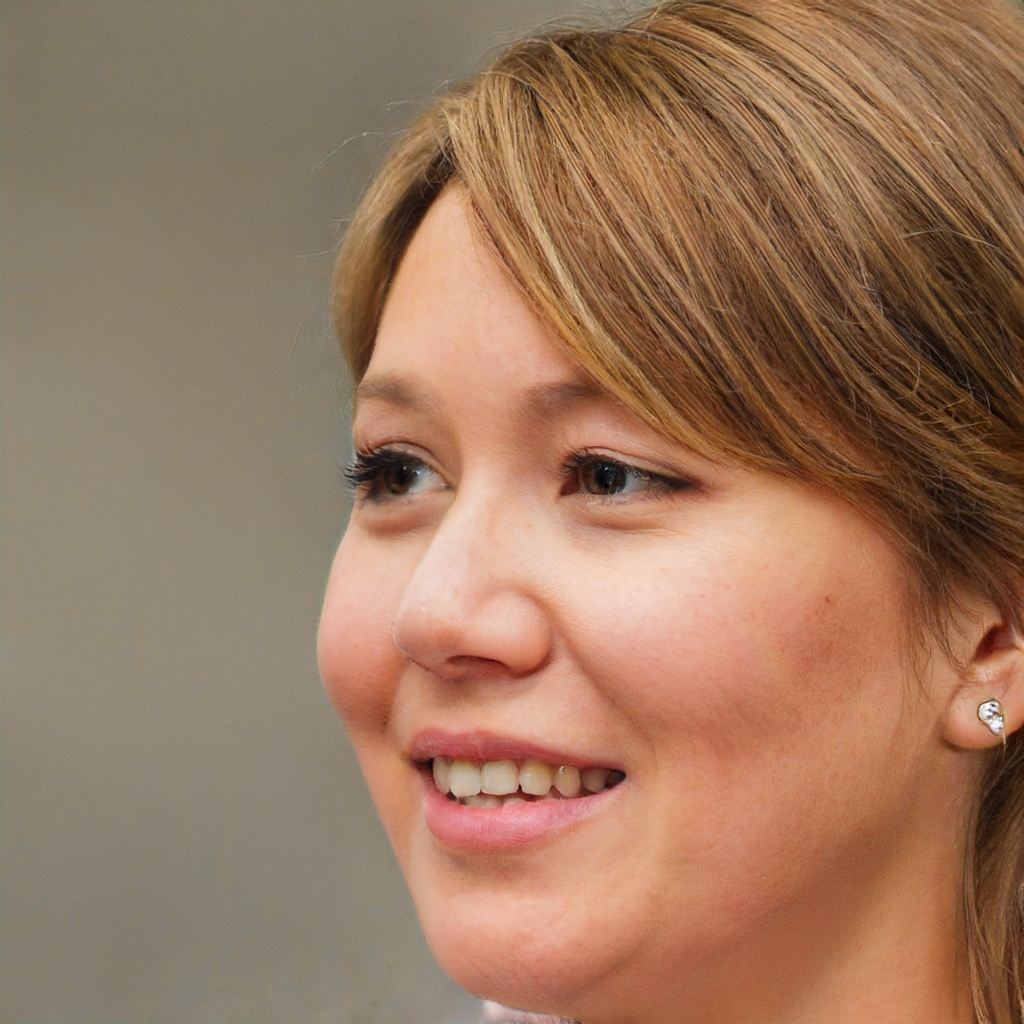
Portrait style: Real Portrait